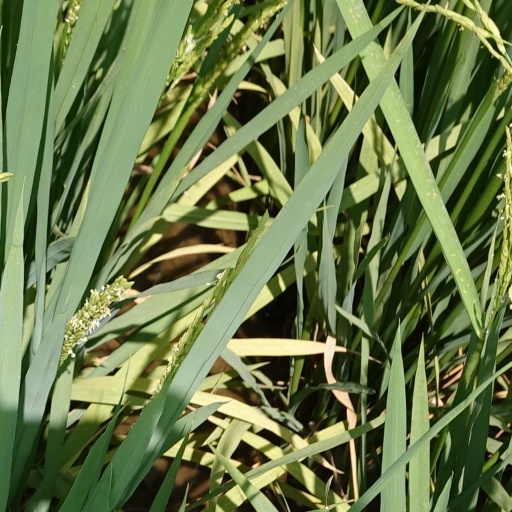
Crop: rice